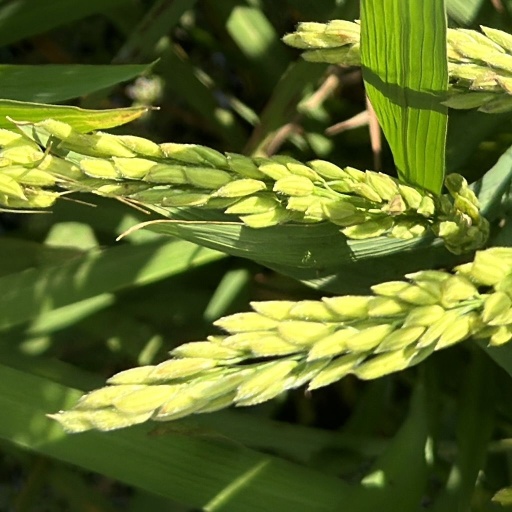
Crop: rice